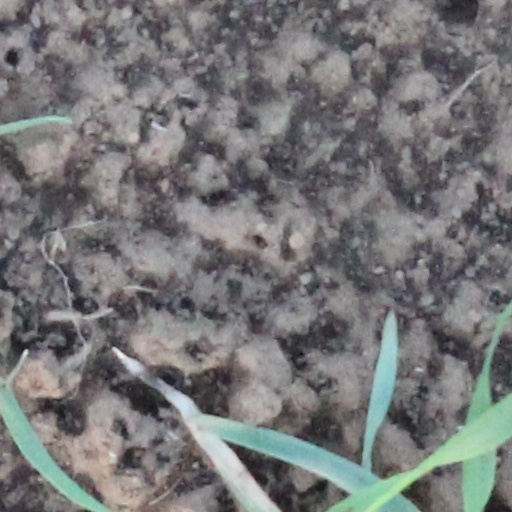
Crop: wheat